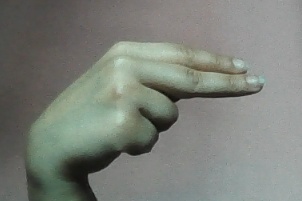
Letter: ain